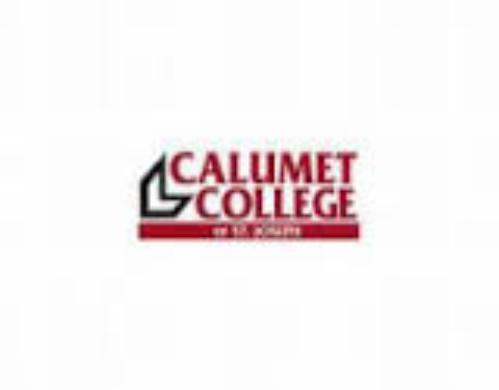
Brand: Calumet
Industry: Others